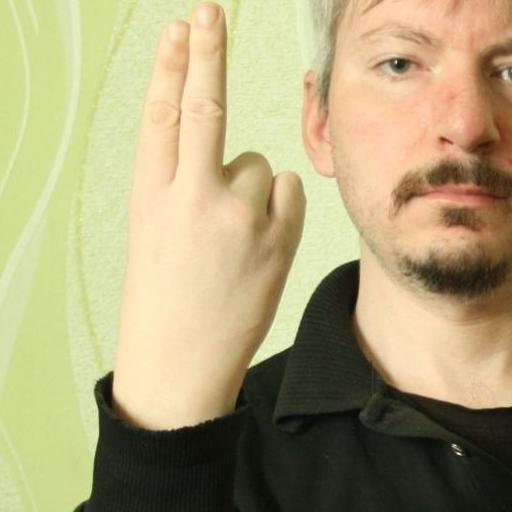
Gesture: two_up_inverted